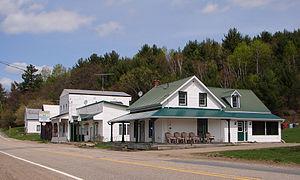
Sheenboro est une municipalité du Québec, située dans la MRC de Pontiac en Outaouais.